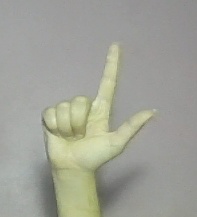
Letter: laam